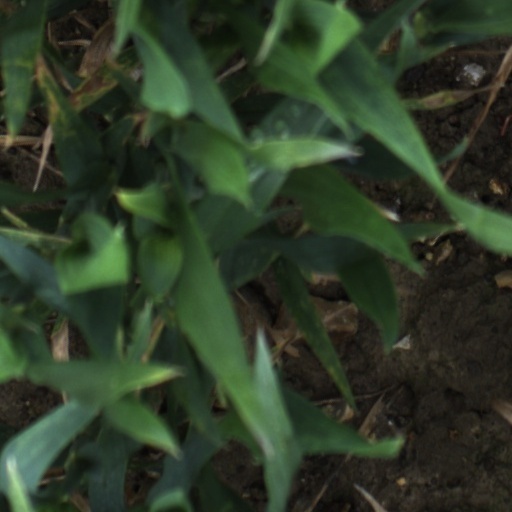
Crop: wheat